Hubei Provincial Museum

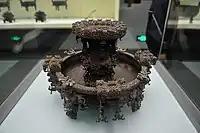

It is discovered in 1978 at the Marquis Yi of Zeng tomb in Suizhou City, Hubei Province. It is one of the representatives of Chinese bronze craftsmanship and also the pinnacle of bronze wares from the Shang and Zhou dynasties. It consists of a vase and a plate. The vase is 30.1 centimeters tall and 25 centimeters in diameter, while the plate is 23.5 centimeters tall and 58 centimeters in diameter. Its shape and patterns are extremely complex and exquisite.